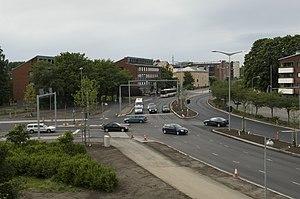
Etelä-Haaga est une section du quartier de Haaga à Helsinki en Finlande.